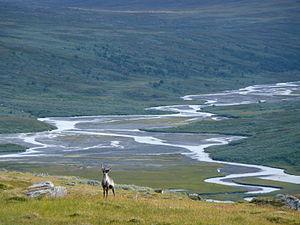
Le parc national de Sarek est un parc national du Nord de la Suède, dans la commune de Jokkmokk du comté de Norrbotten en Laponie. Il couvre 1 970 km² dans les Alpes scandinaves et est bordé par les parcs nationaux de Padjelanta et de Stora Sjöfallet.